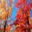
Label: maple_tree